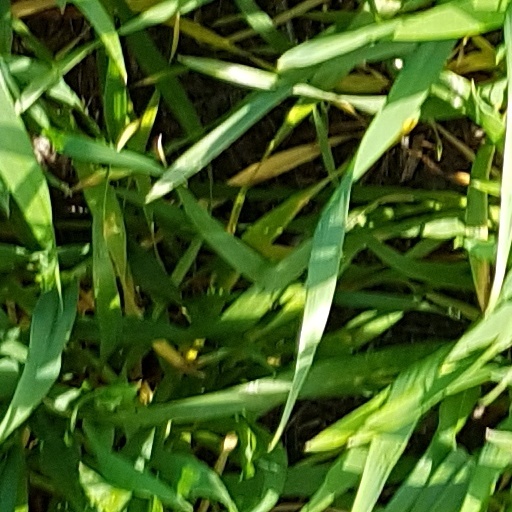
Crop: wheat